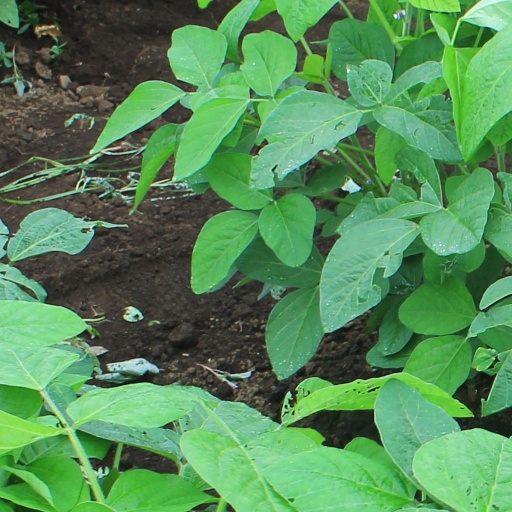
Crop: soybean